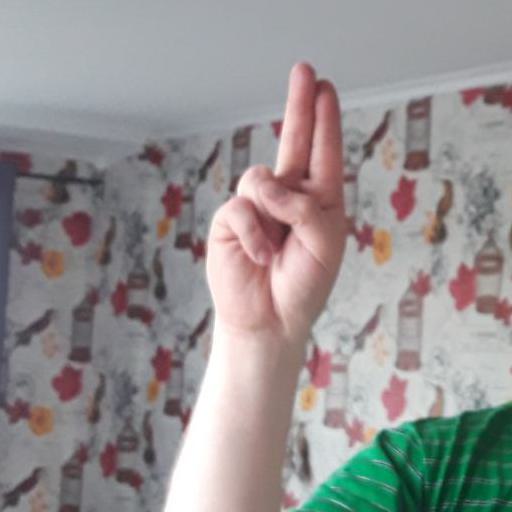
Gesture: two_up